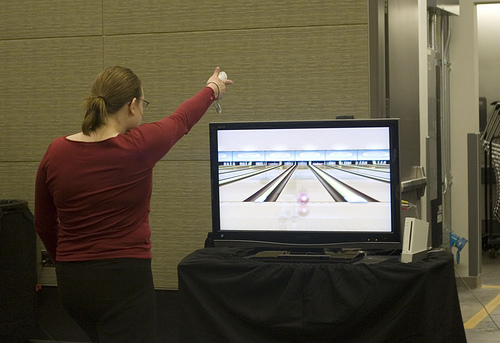
user: Given an image and a question. Answer the question in a short answer. Question: What form of entertainment is depicted in the photo? Short Answer:
assistant: bowl